List of Culex species

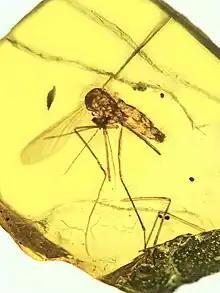
"Culex malariager", infected with the malarial parasite Plasmodium dominicana, in 15–20 million year old Dominican amber

on the UF / IFAS Featured Creatures Web site